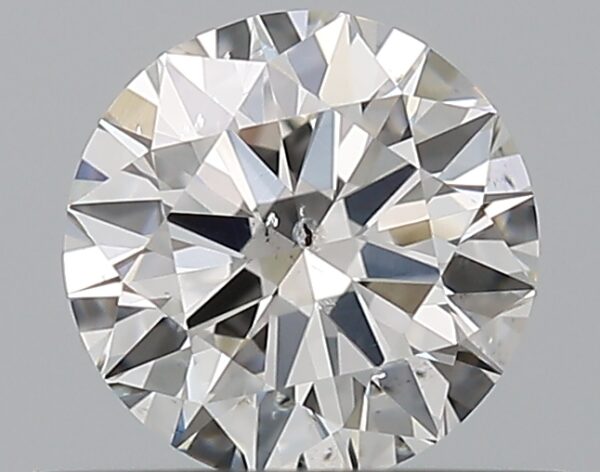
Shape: round
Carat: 0.5
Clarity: SI2
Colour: G
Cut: EX
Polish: VG
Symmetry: VG
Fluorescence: N
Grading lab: GIA
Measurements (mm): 5.05 x 5.09 x 3.11